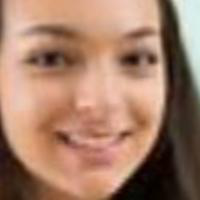
Age group: age 11-20